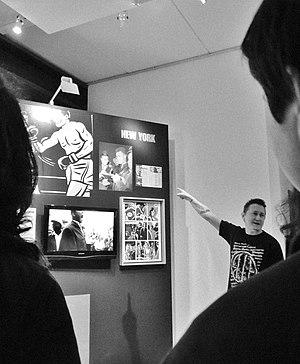
Black is Beltza est un film d'animation espagnol réalisé par Fermin Muguruza, sorti en 2018.